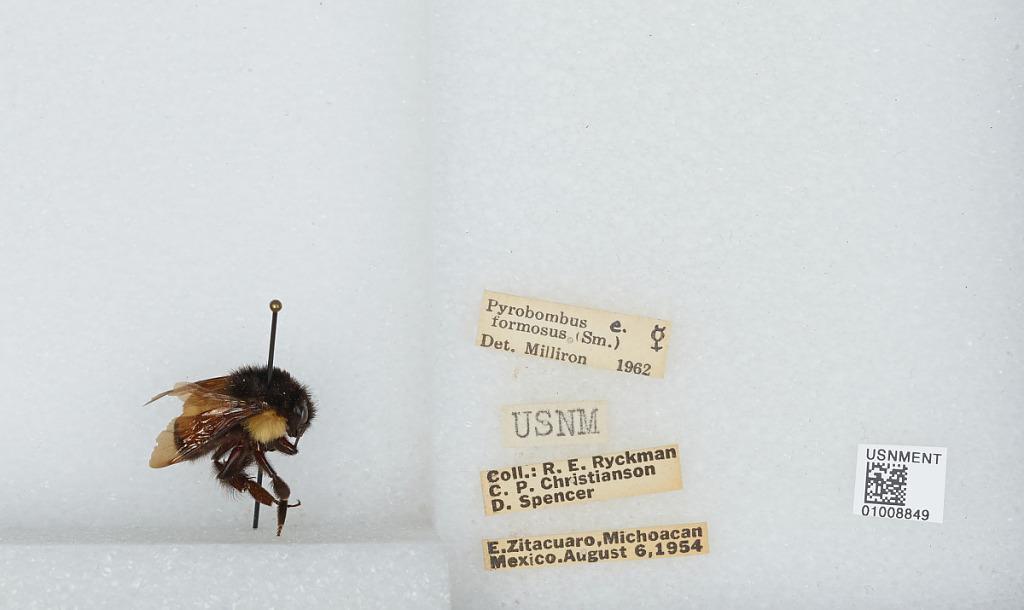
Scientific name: Bombus (Pyrobombus) ephippiatus (Say)
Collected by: R. Ryckman, C. Christianson & D. Spencer
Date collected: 1954-8-6
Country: Mexico
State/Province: Michoacan
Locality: East Zitacuaro
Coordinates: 19.4, -100.37